Aleksandrov Ridge

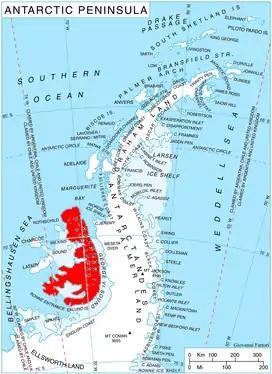
Location of Alexander Island in the Antarctic Peninsula region

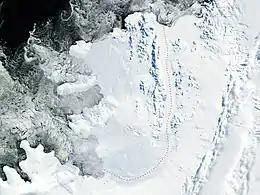
Satellite image of Alexander Island

Aleksandrov Ridge is the rocky, partly ice-covered ridge extending 4.7 km in north-northeast to south-southwest direction and 1.7 km wide, rising to 768 m on the west side of Lassus Mountains, northern Alexander Island in Antarctica. It surmounts Narechen Glacier to the south-southeast and Lazarev Bay to the west. The feature is named after the Bulgarian geodesist Borislav Aleksandrov, surveyor at St. Kliment Ohridski base during the 1998/99 and subsequent seasons.